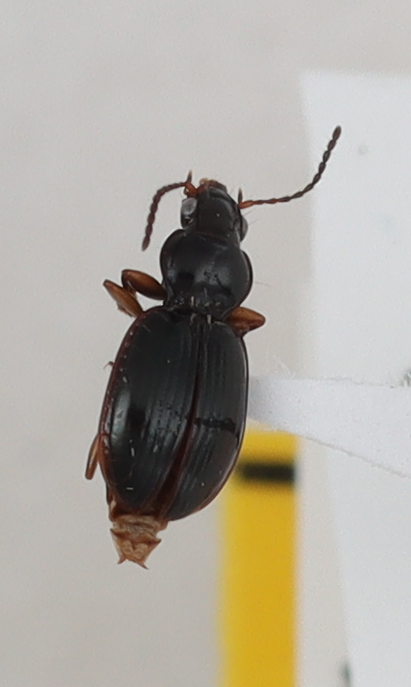
Scientific name: Mecyclothorax konanus
Plot: 14
Trap: E
Collected: 20200818